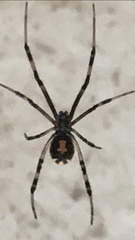
Species: Lactrodectus_hesperus